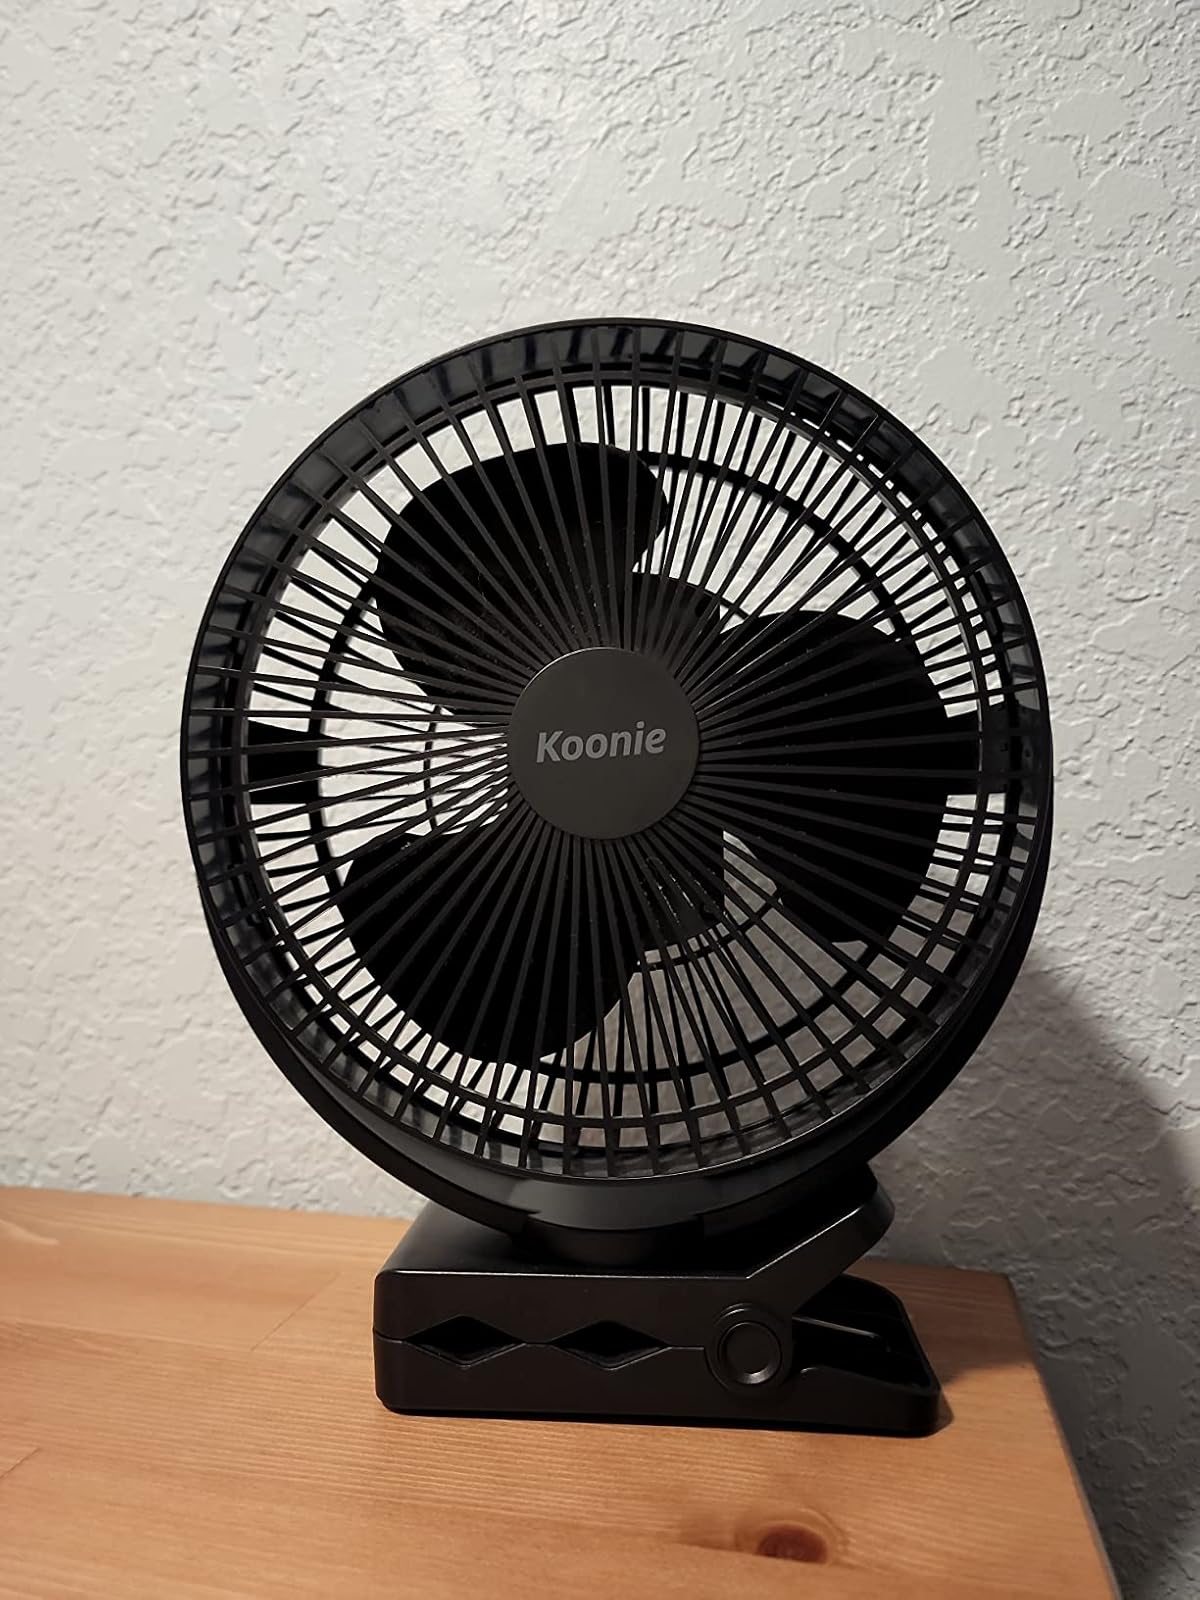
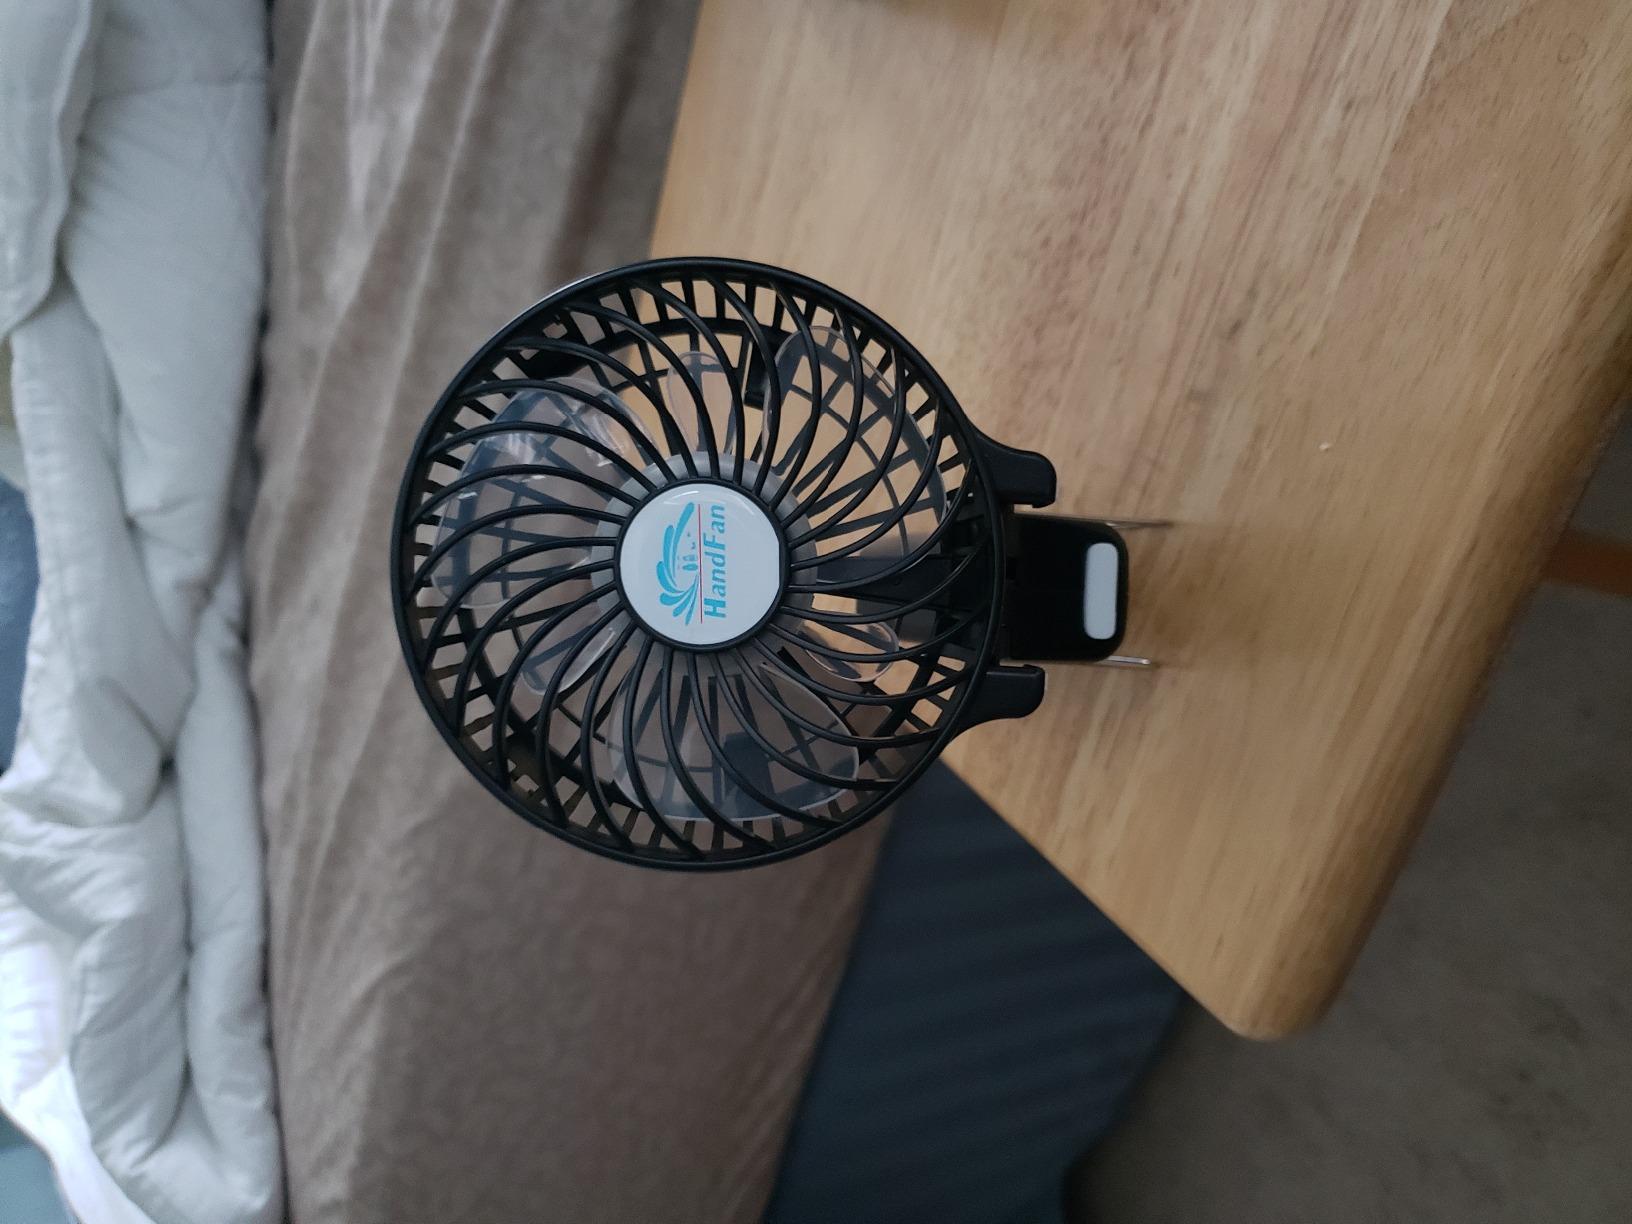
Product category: fan
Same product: no